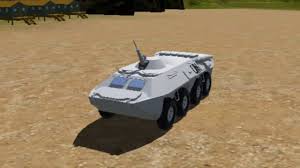
Label: BTR